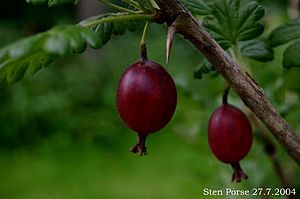
Stikkelsbær / Voksested
Busken værner godt om sine frugter. Her ses både torne og bær
Stikkelsbær
Stikkelsbær-busk eller bare kaldet Stikkelsbær er en op til 1,5 meter høj busk, der dyrkes for sine bær, kaldet stikkelsbær. Den findes også forvildet i skov og hegn over hele landet. Stikkelbær er let at kende på sine torne og gul-grønne bær.